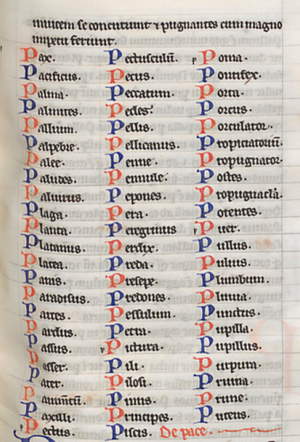
Exemple de classement alphabétique dans le Liber Floridus Ms sur Gallica 1260. Copie du manuscrit de 1120
Le classement alphabétique est le système de mise en ordre d'un ensemble de mots sur la base des signes qui les composent. Il est plus complexe que le seul ordre alphabétique, simple classement de ces signes eux-mêmes pris isolément. Bien qu'on en ait vu quelques tentatives sous diverses latitudes et à diverses époques et qu'il ait été présent dans la Souda, encyclopédie byzantine du Xᵉ siècle contenant 30 000 entrées, le classement alphabétique restera une curiosité réservée aux érudits jusqu'en 1286, date où selon Donald Knuth il se généralise.